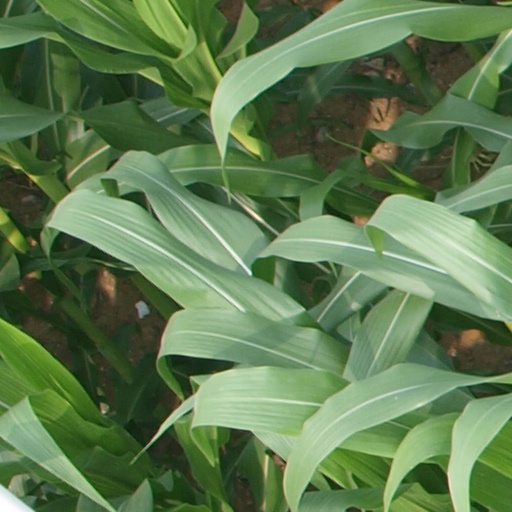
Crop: maize; corn